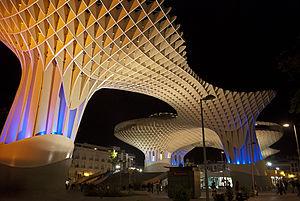
Séville est une ville du Sud de l’Espagne, capitale de la province de Séville et de la communauté autonome d’Andalousie.
Metropol Parasol est une structure de bois de 150 m sur 75 m, d'une hauteur de 28 m, soutenue par six piliers, située à Séville. Située au sud du quartier d'Encarnación-Regina, dans le district Casco Antiguo, elle recouvre la place de la Encarnación et passe au-dessus de la rue Imagen. Le projet, présenté par l'architecte berlinois Jürgen Mayer, gagna le concours lancé par la municipalité pour la réhabilitation de la place. Sa forme lui vaut populairement le surnom de Setas de la Encarnación ou de Setas de Sevilla.